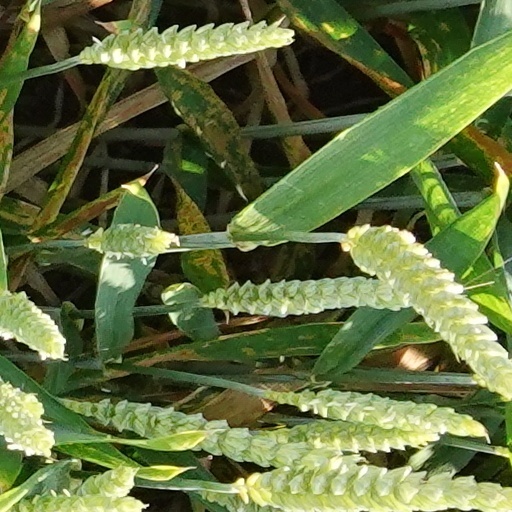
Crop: wheat